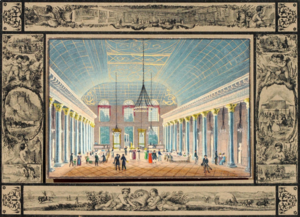
Les thermes de Wiesbaden sont l'un des établissements de cure les plus luxueux d'Allemagne. Lieu de villégiature privilégié de la station thermale qu'est Wiesbaden, elle est le cadre de nombreuses manifestations. Outre ses deux salles de spectacle, elle héberge le restaurant gastronomique Gerd Käfer und Roland Kuffler GmbH & Co. et le casino de Wiesbaden.